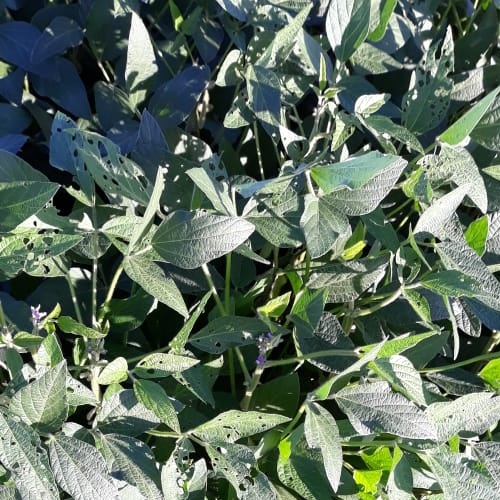
Label: Caterpillar